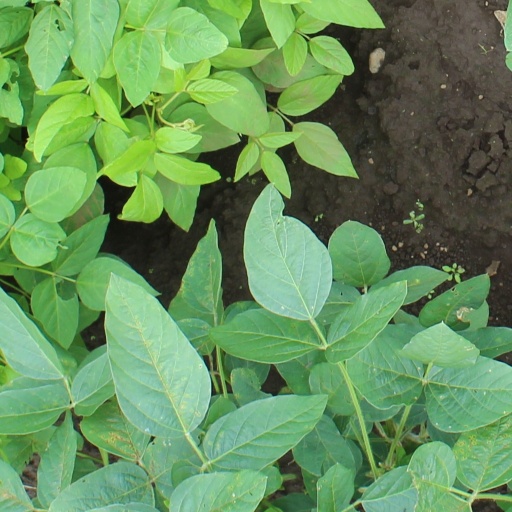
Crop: soybean